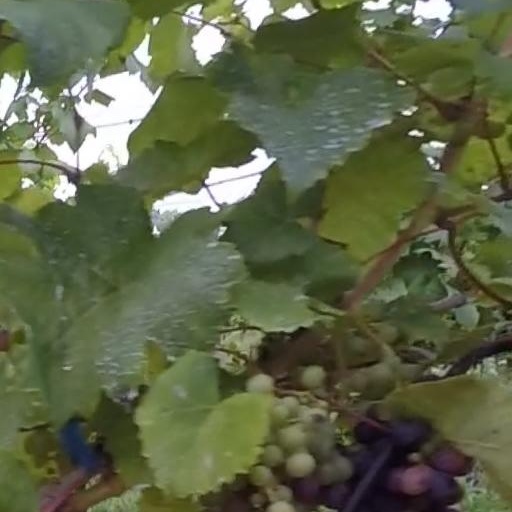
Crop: grape